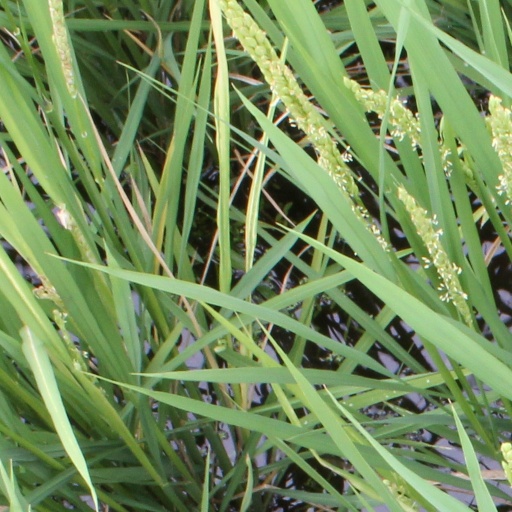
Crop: rice